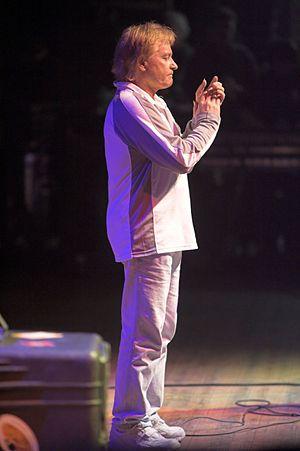
Martyn Jerel Buchwald, dit Marty Balin est un musicien américain.